Brimsdown Industrial Estate

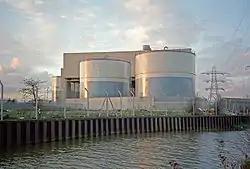
View from the River Lee Navigation

Brimsdown Industrial Estate is located to the east of the residential part of Brimsdown in the London Borough of Enfield. The estate, which lies in the Lea Valley, is bordered to the west by the West Anglia Main Line portion of the Lea Valley Lines and to the east by the River Lea and King George V Reservoir. A number of businesses are located here including Warburtons Enfield bakery, warehousing and retail, and heavier industry such as Johnson Matthey, UOP and the Enfield Power Station.